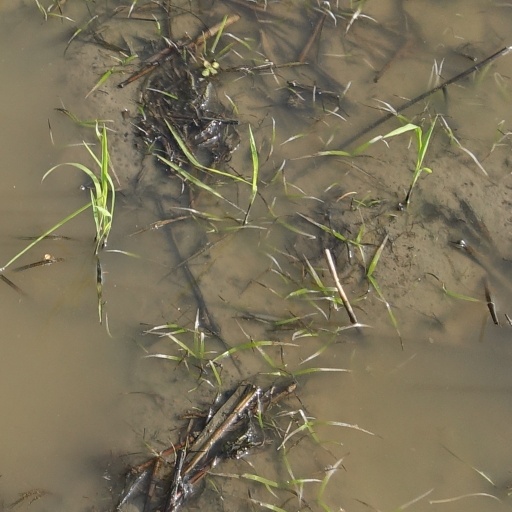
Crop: rice